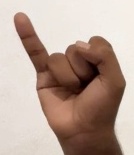
ASL sign: I